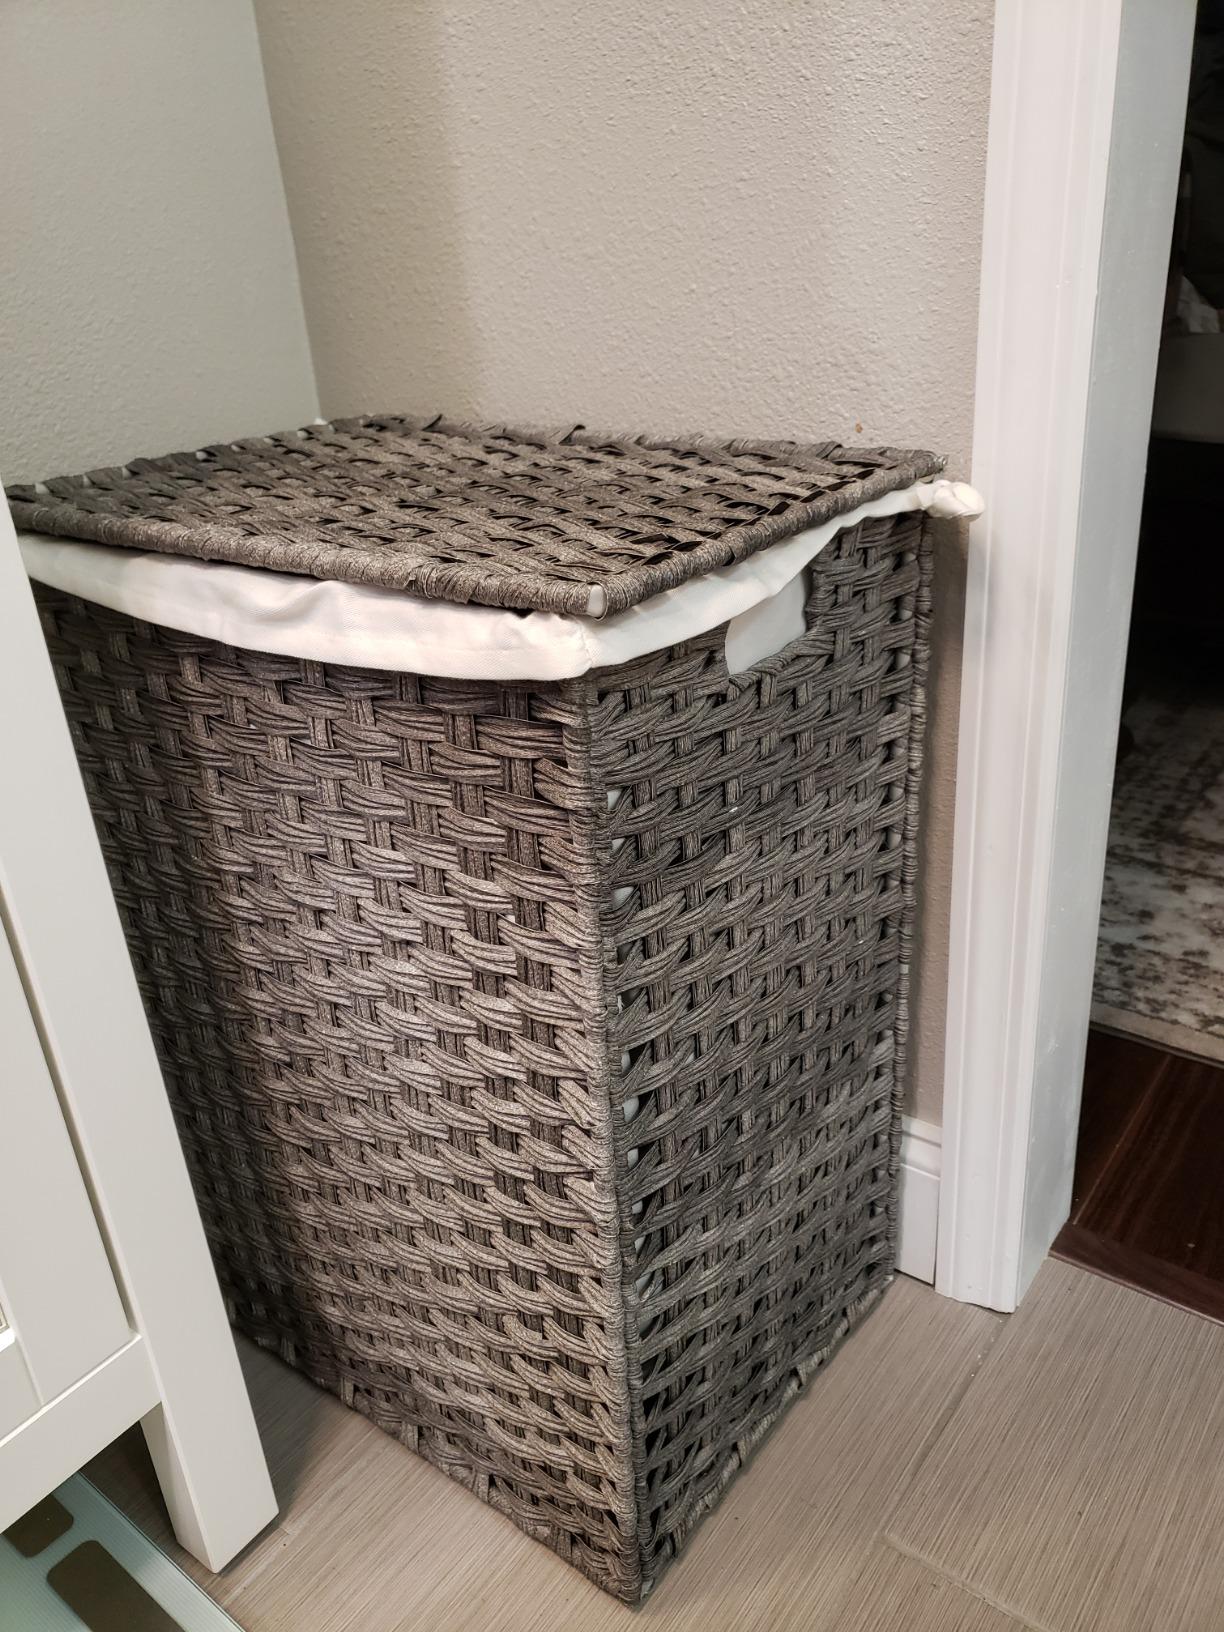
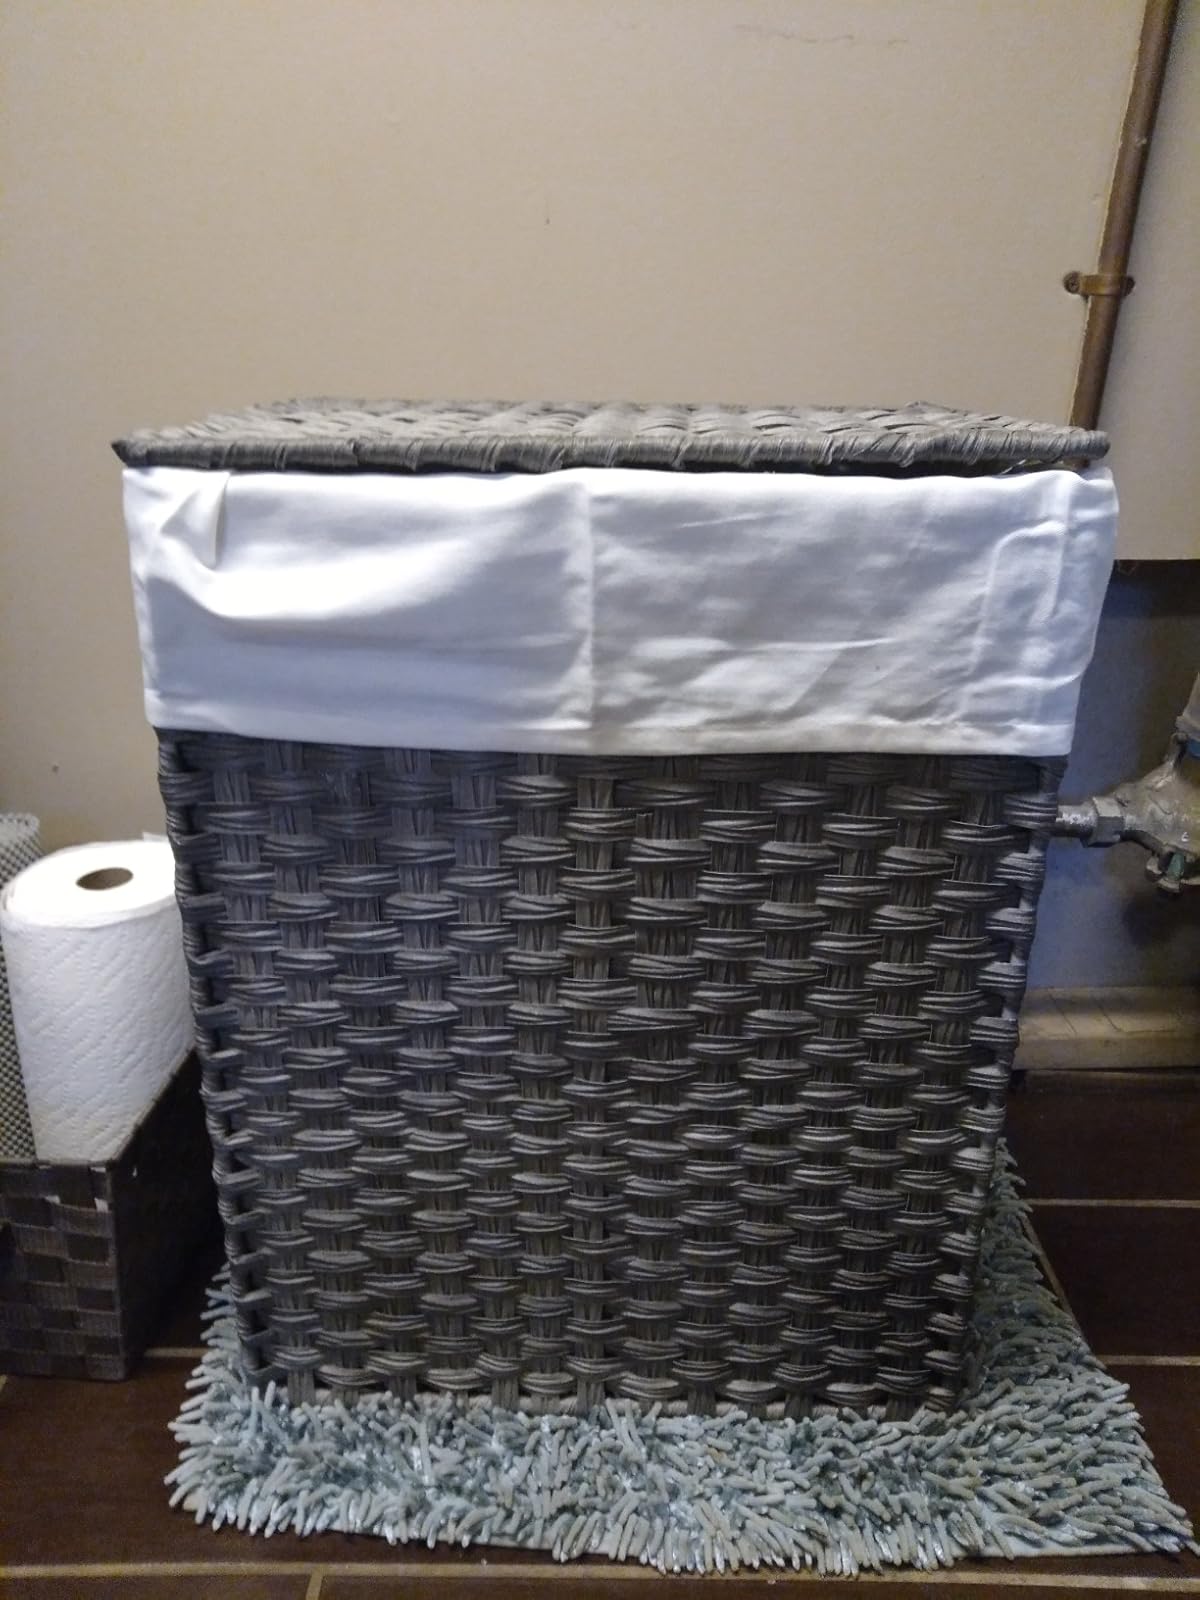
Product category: items_hamper
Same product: yes